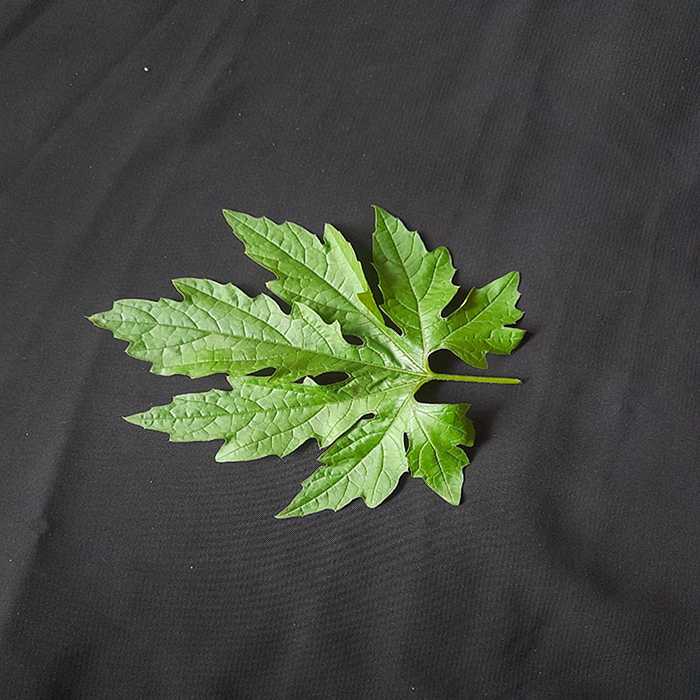
Plant: Bitter Gourd
Label: Fresh leaf